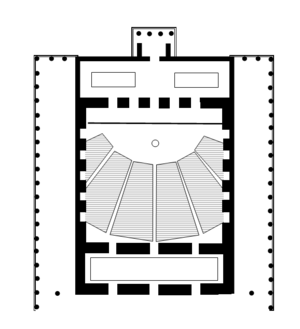
Odéon, du grec : ᾠδεῖον, est le nom de divers édifices de la Grèce et Rome antique affectés aux exercices de chants, aux représentations musicales, aux concours de poésie et de musique. Ces édifices étaient généralement de taille plus modeste que les autres édifices de spectacles et couverts d'un toit.